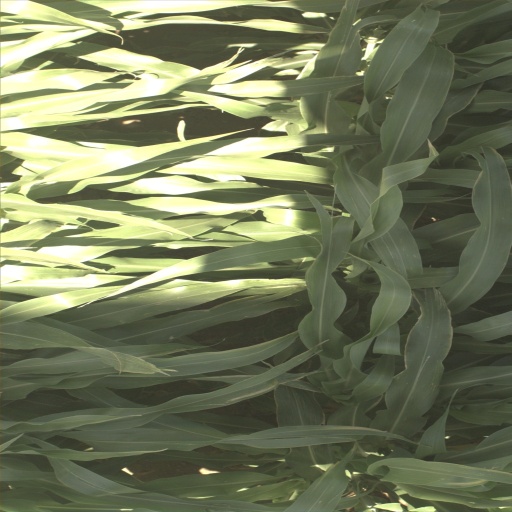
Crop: sorghum